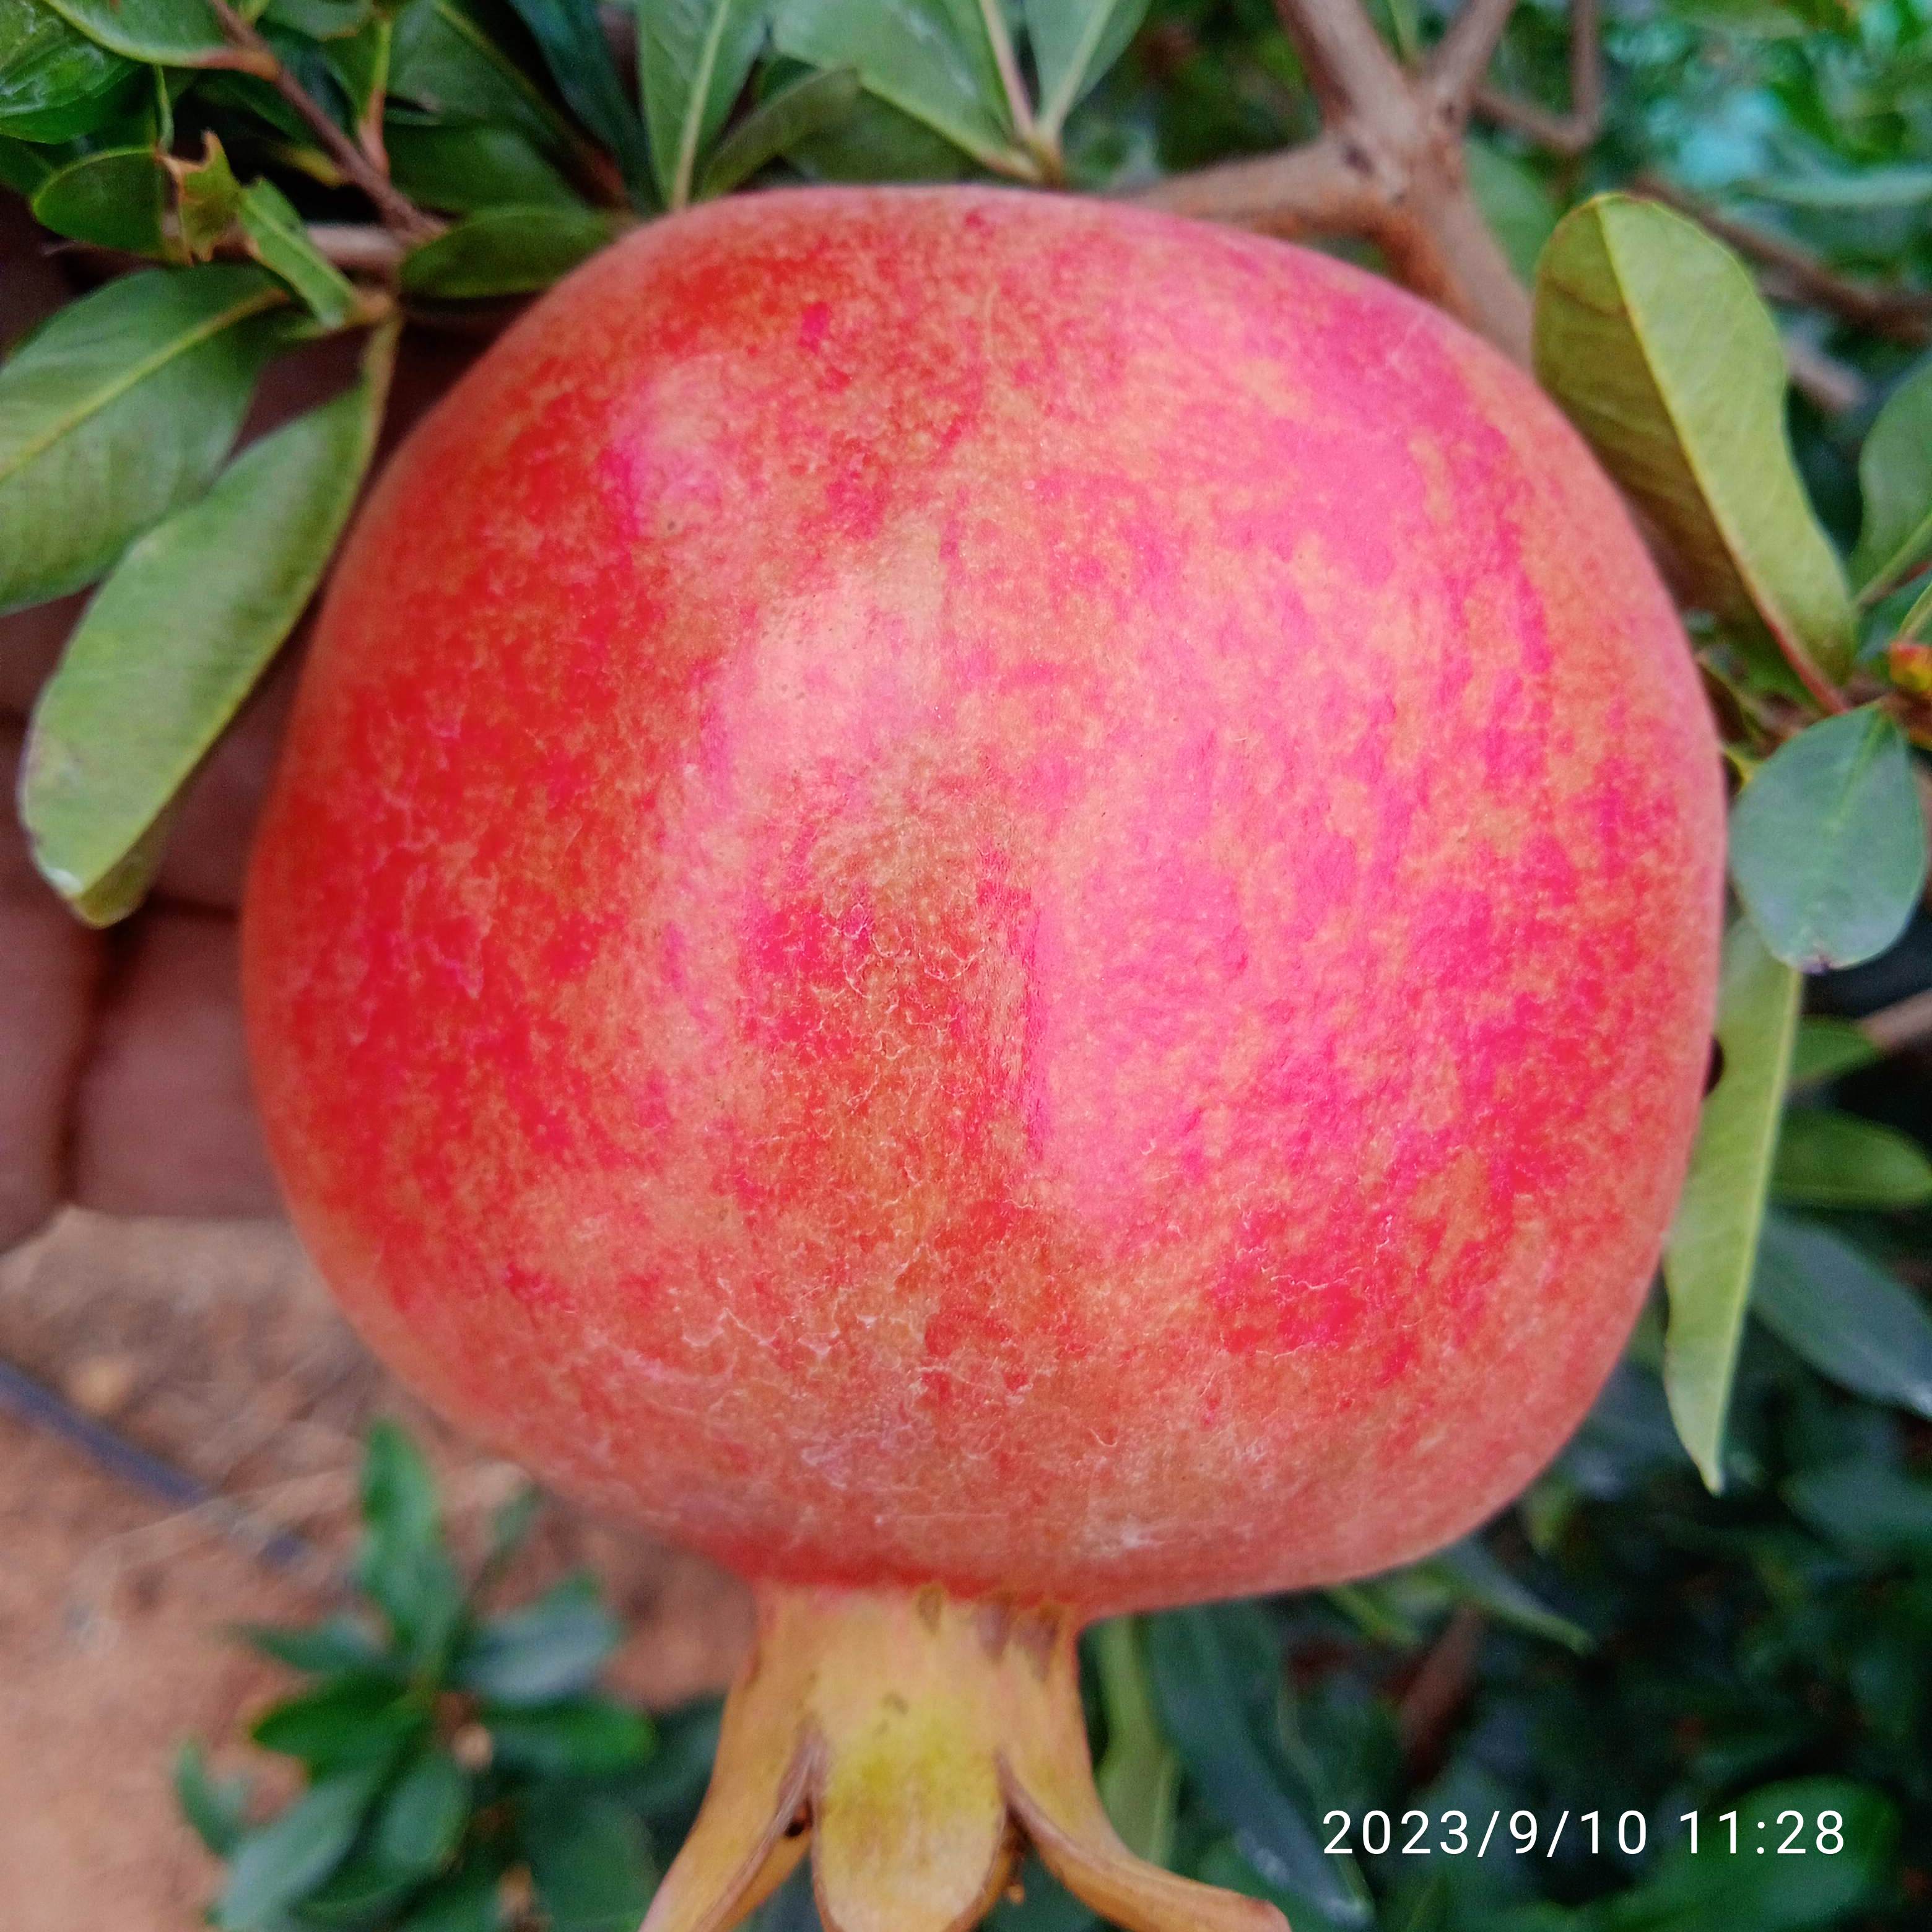
Label: Healthy